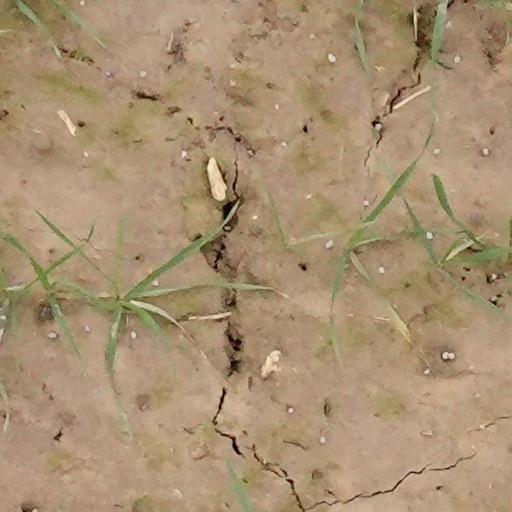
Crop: wheat